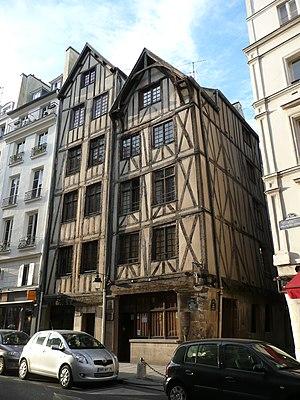
Vers 1300, le rimeur Guillot de Paris compose une première liste des noms de rues de Paris dans Le Dit des rues de Paris. Ce document indique que la capitale comptait 310 rues dont 80 dans le quartier d'Outre-Petit-Pont, 36 dans la Cité et 114 dans le quartier d'Outre-Grand-Pont.
La rue Cloche-Perce est une voie, ancienne, du 4ᵉ arrondissement de Paris, dans le quartier administratif Saint-Gervais.
Les panneaux « Histoire de Paris » sont des panneaux d'information installés dans les rues de Paris devant certains des monuments parisiens.